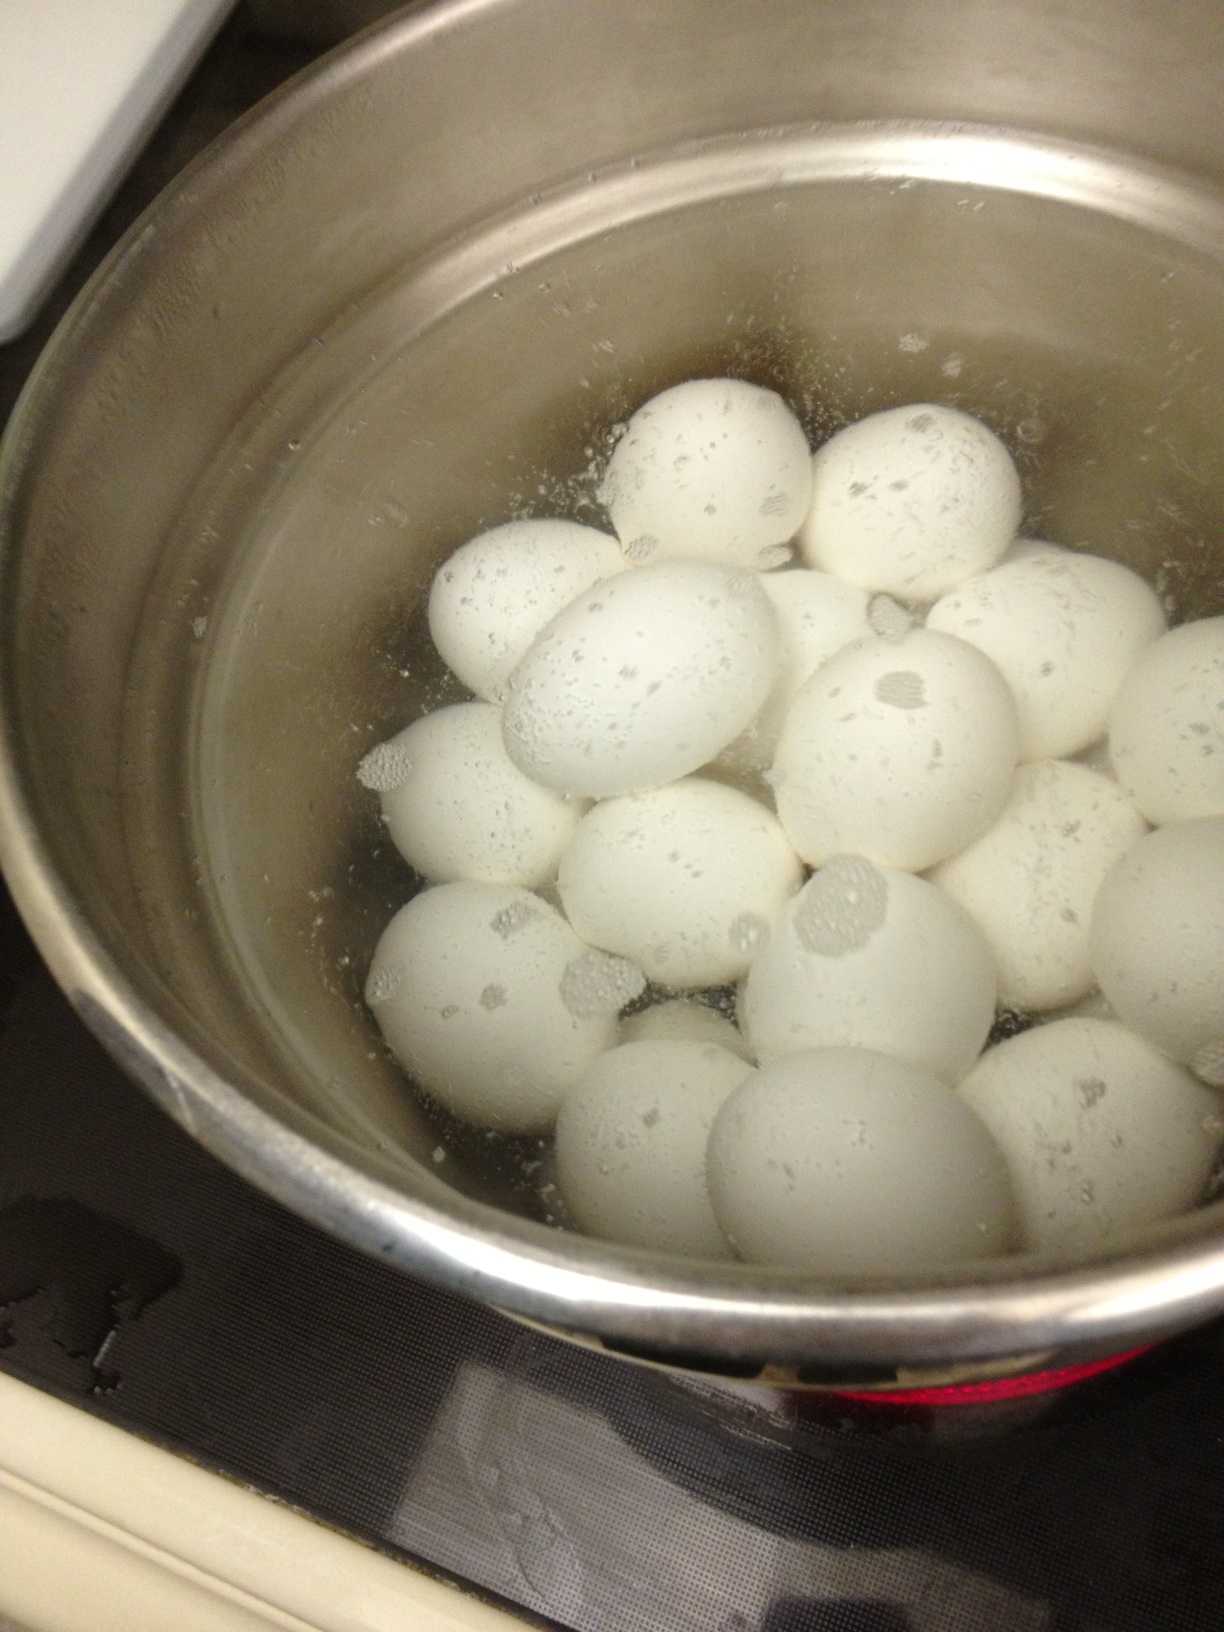Question: Does it look like it's boiling now?
Answer: no